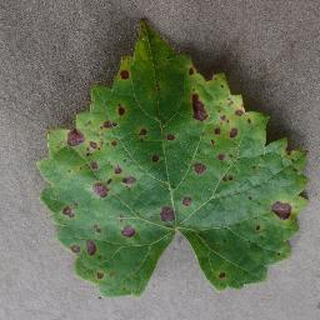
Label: grape_black_rot